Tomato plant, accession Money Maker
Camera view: tilt-top (135 deg); turntable rotation: 300 degrees
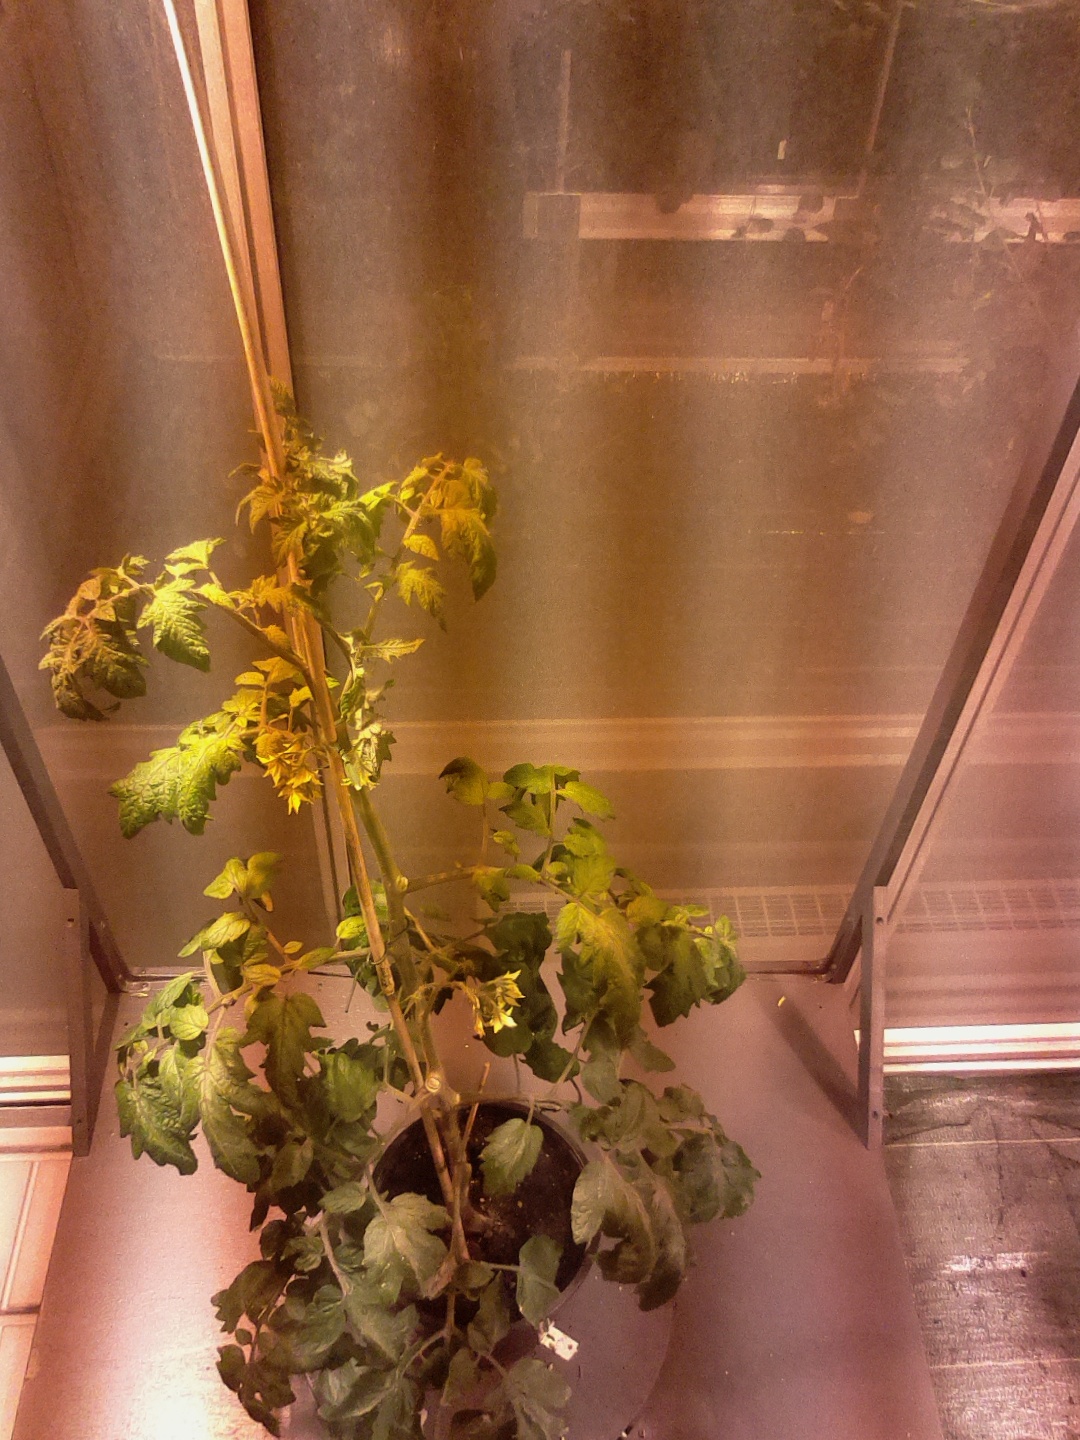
BBCH growth stage 69: End of flowering, 90%-100% of flowers open, more petals falling